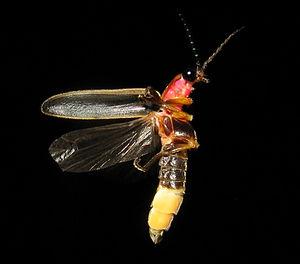
Photinus pyralis , une luciole américaine commune, photographiée dans l'Indiana (États-Unis).
Photinus pyralis est une espèce d'insectes coléoptères, une luciole de la famille des Lampyridae, de la sous-famille des Lampyrinae. Contrairement au lampyre ou ver luisant, les deux sexes sont ailés.